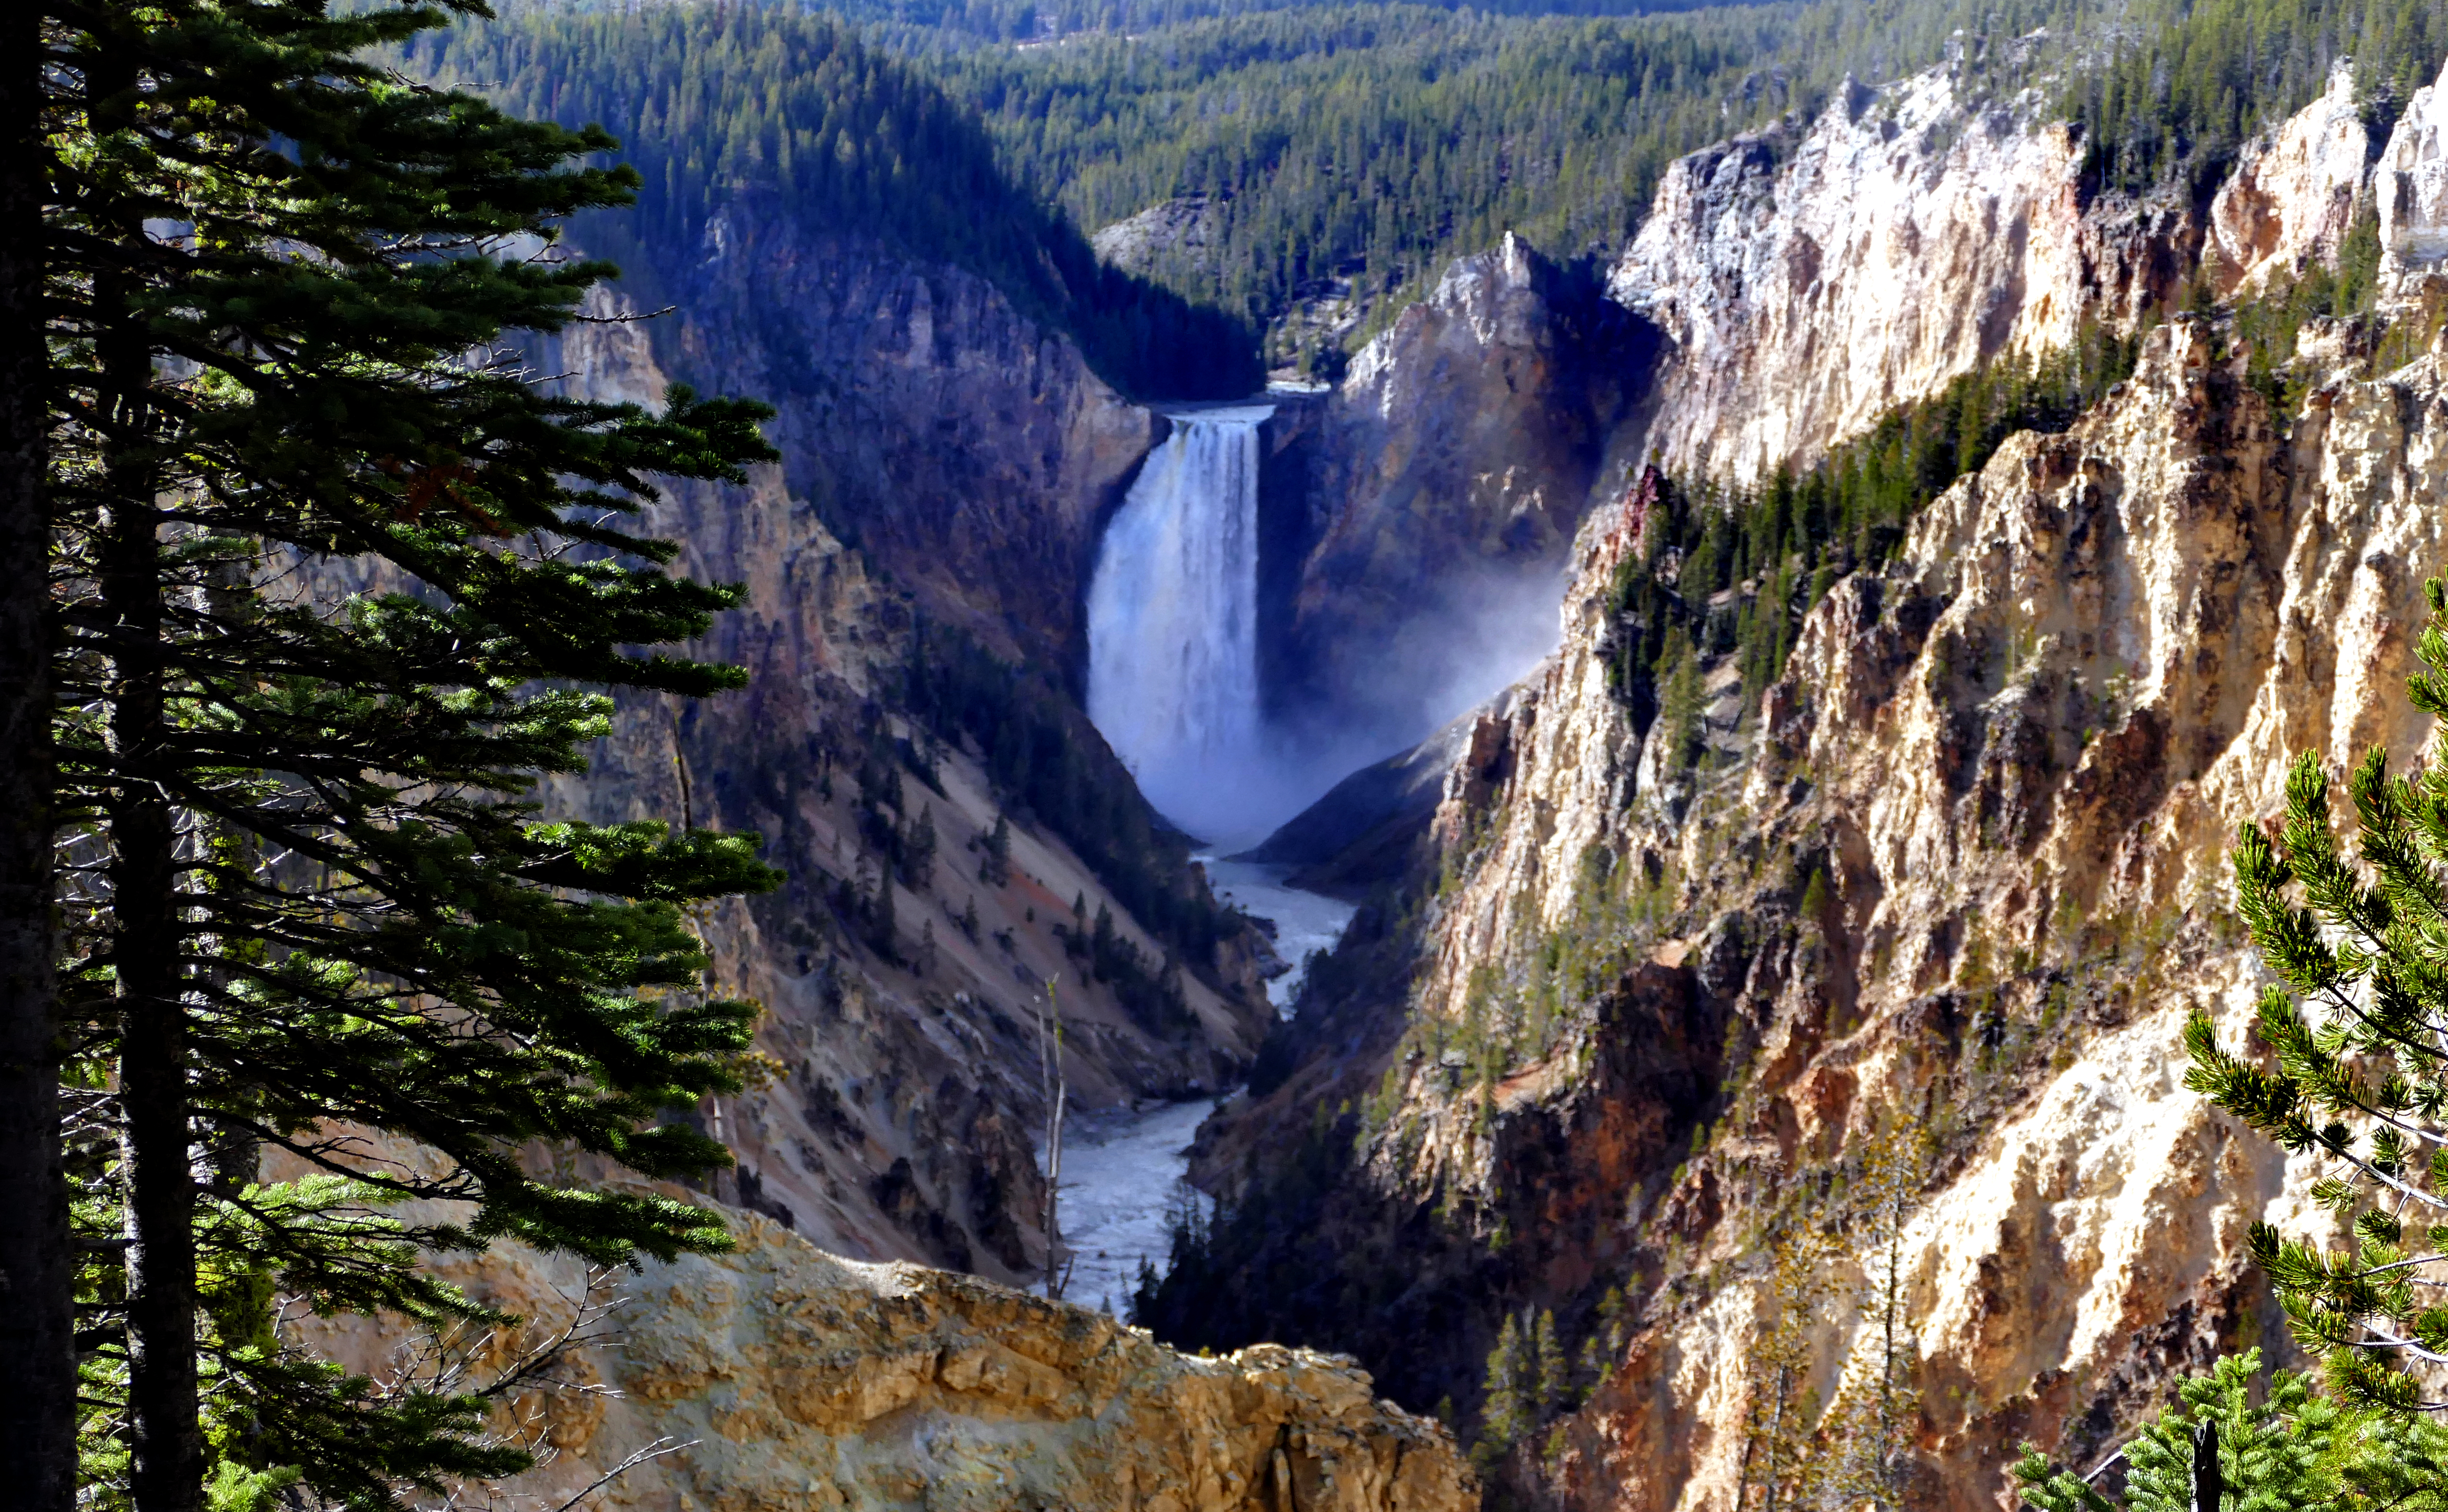
waterfall, natural landscape, body of water, nature, water resources, water, nature reserve, wilderness, mountain, watercourse, national park, state park, formation, ravine, water feature, tree, canyon, escarpment, chute, landscape, plant, hill station, fjord, valley, rock, river